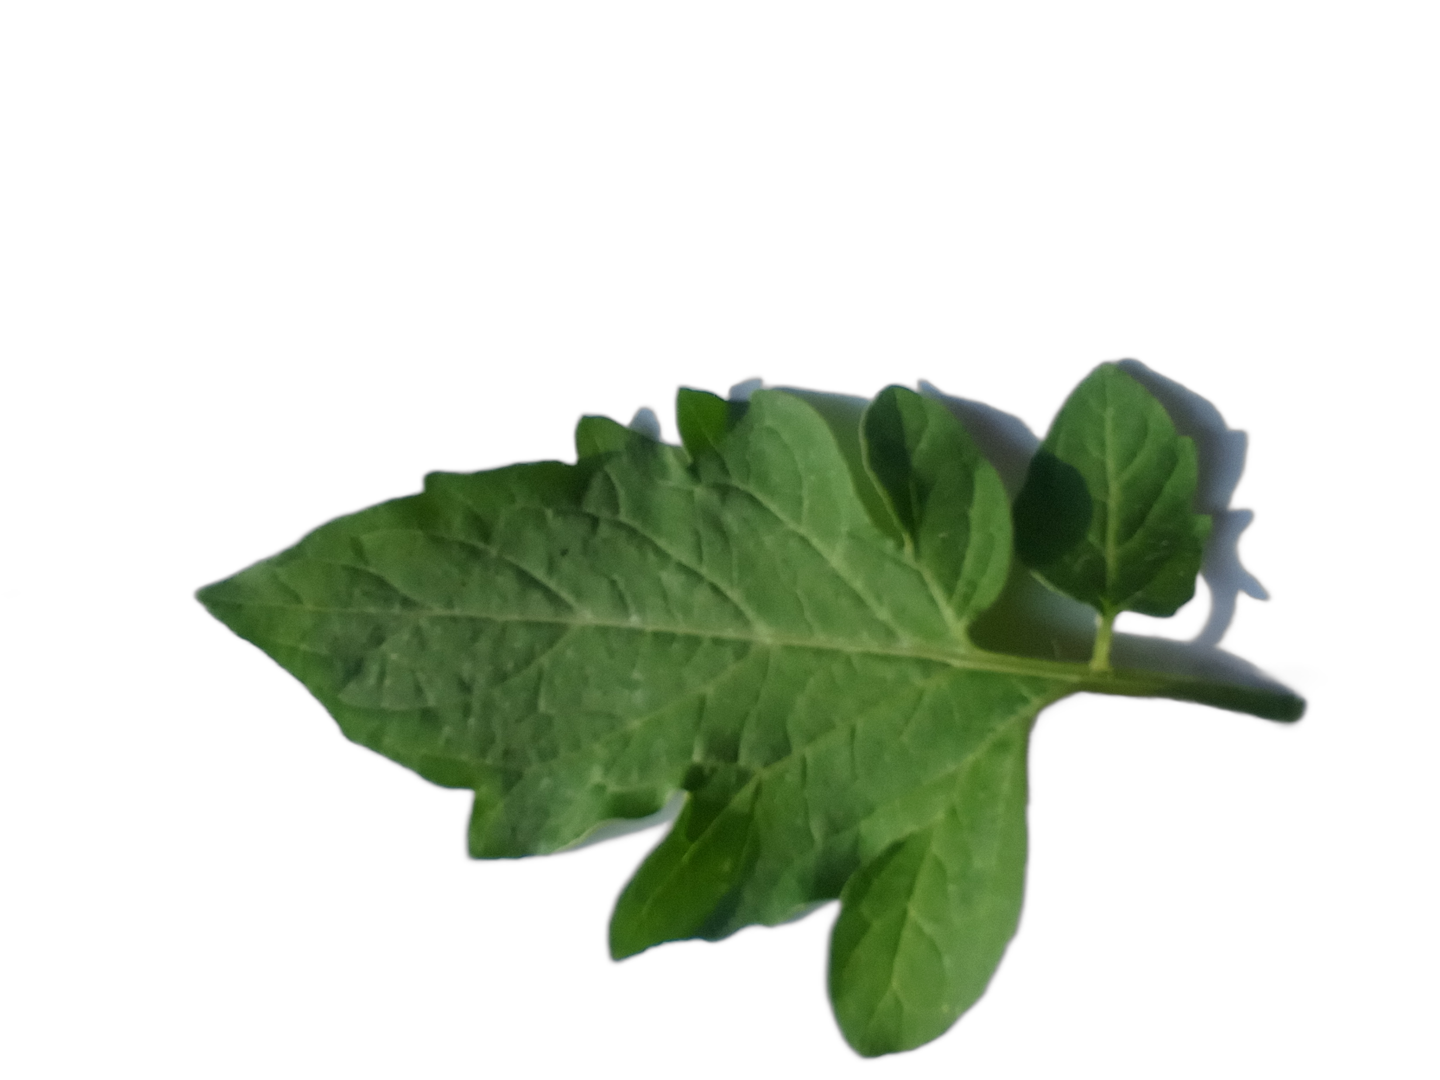
Crop: Tomato
Label: Healthy